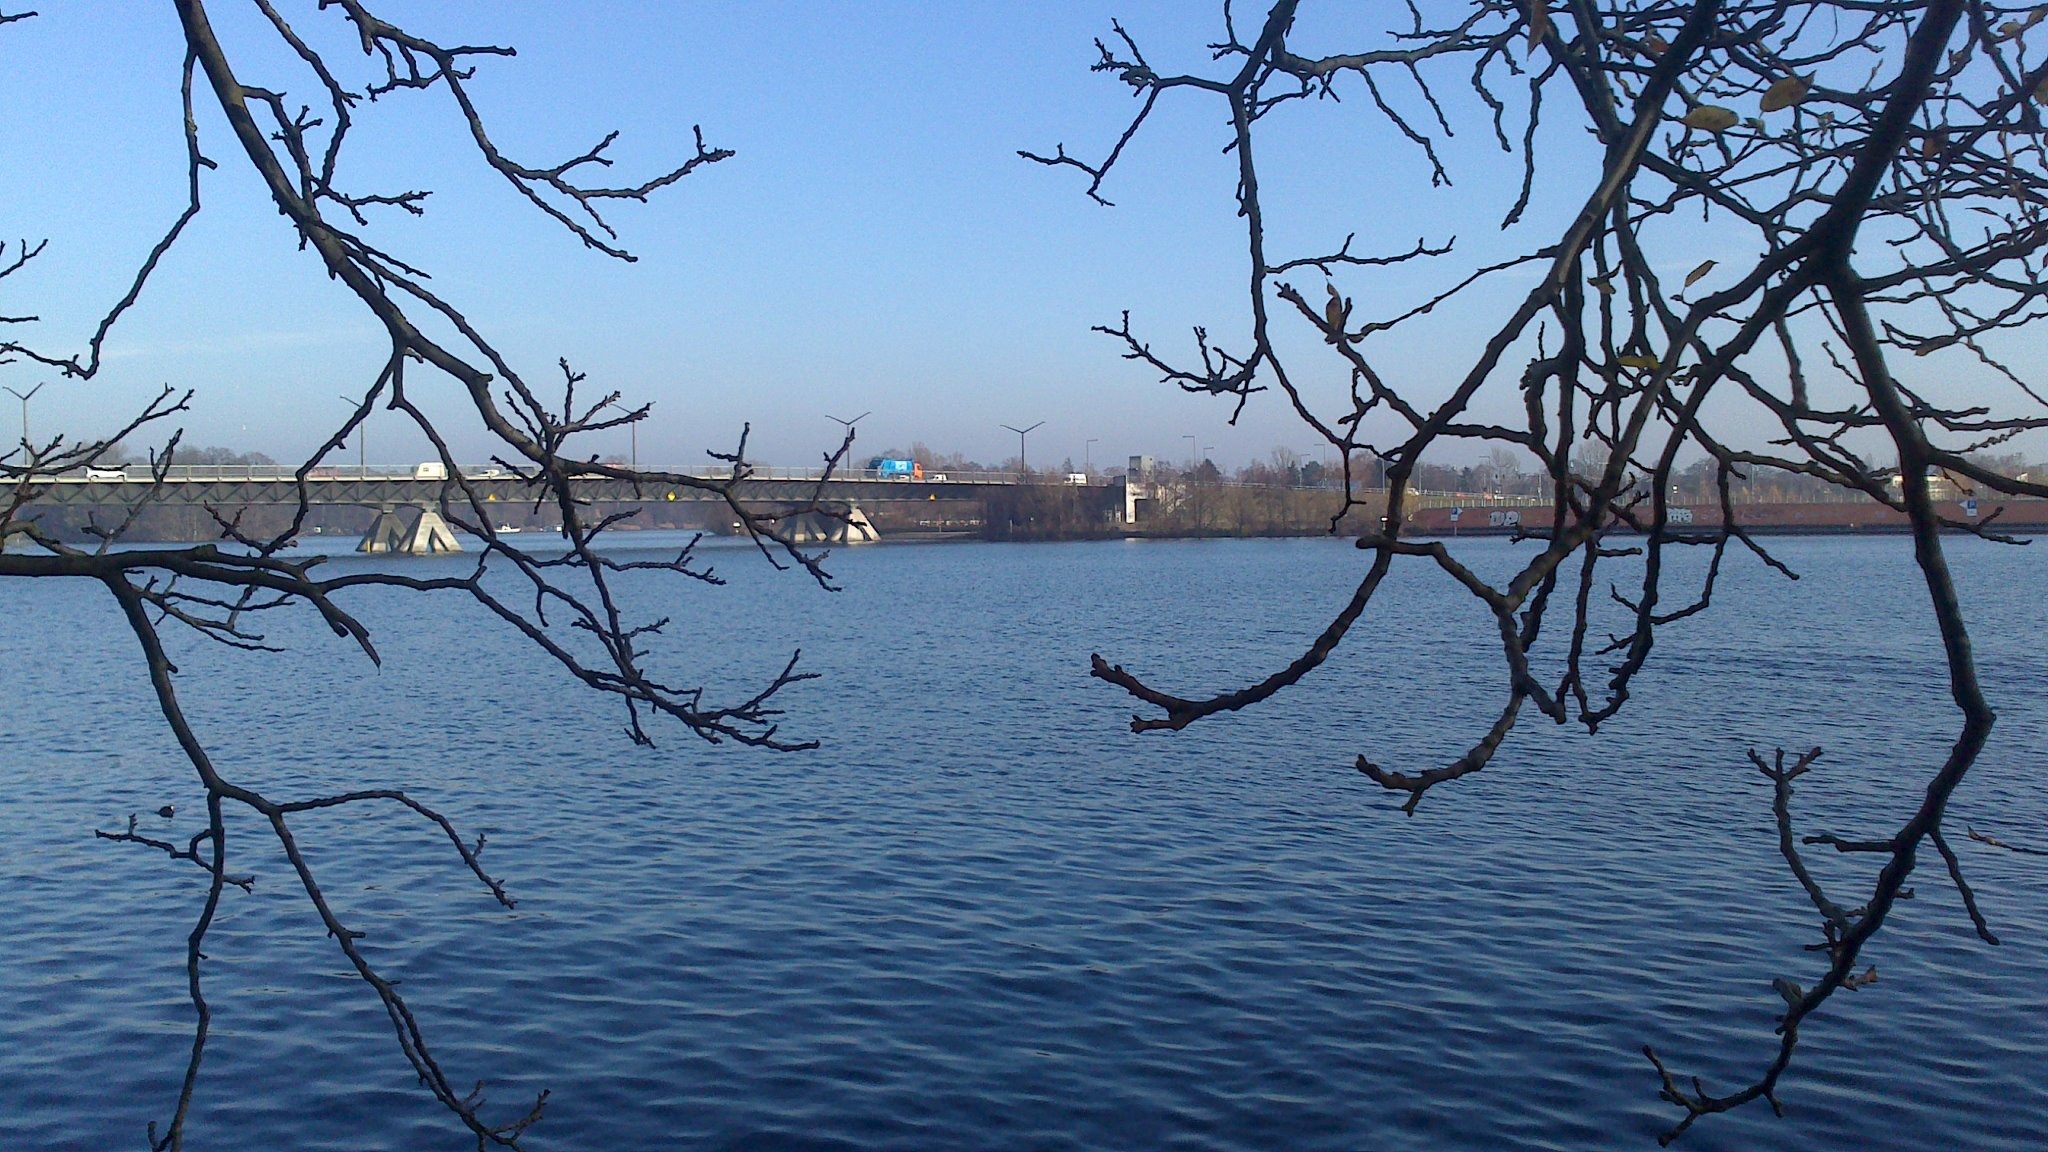
landscape, sea, tree, water, nature, branch, winter, morning, leaf, lake, river, pond, reflection, body of water, trees, wetland, berlin, waters, natural water, atmospheric phenomenon, woody plant, spnadau